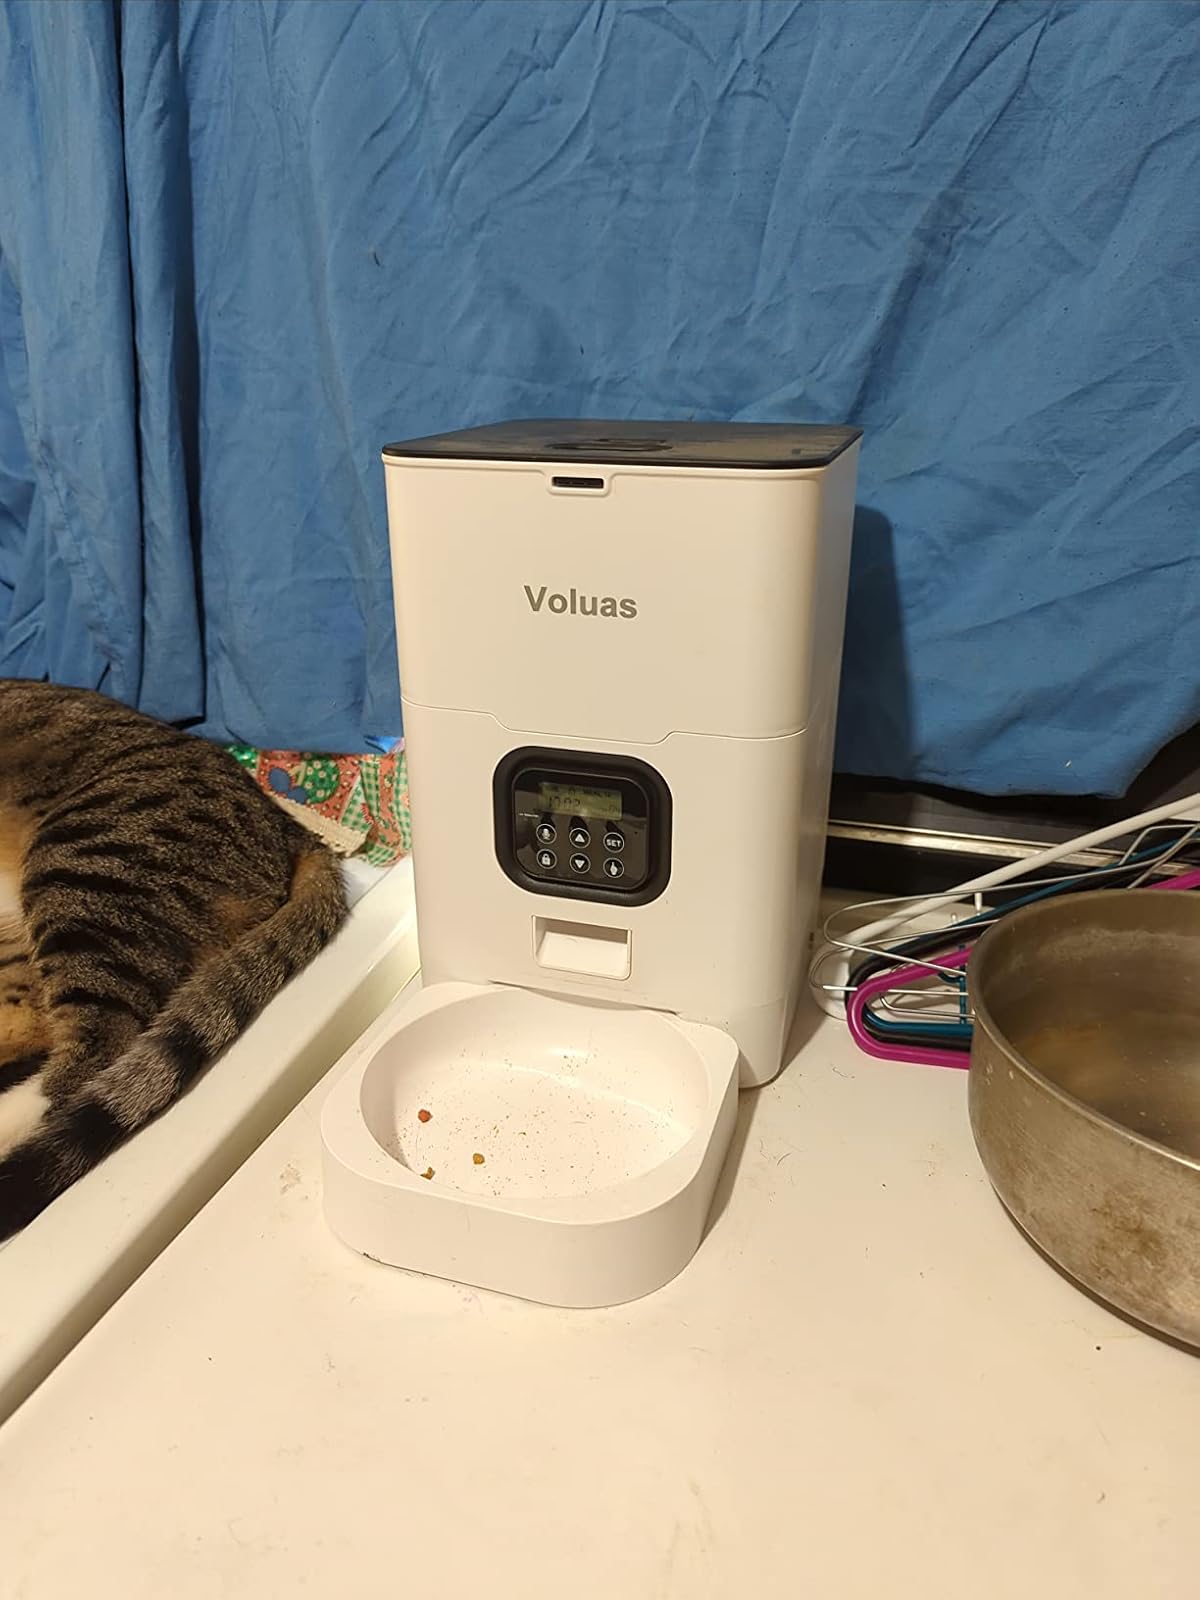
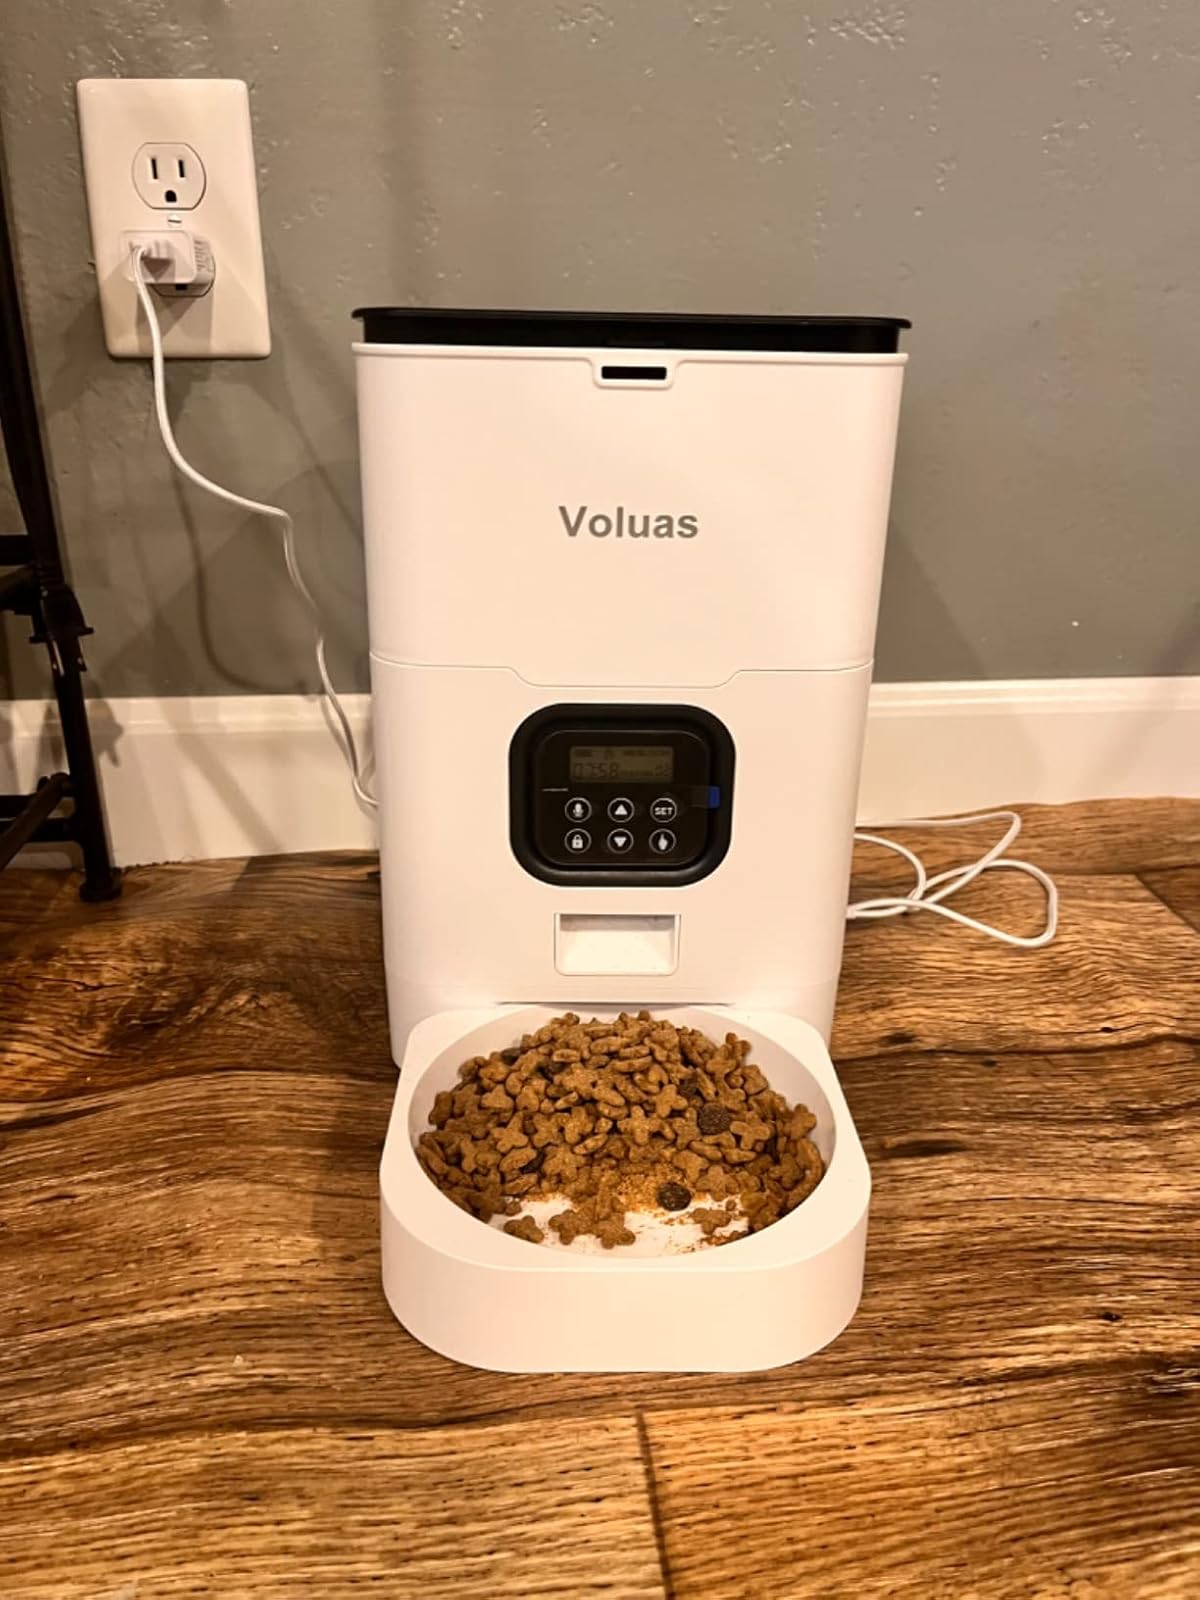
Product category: items_feeder
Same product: yes